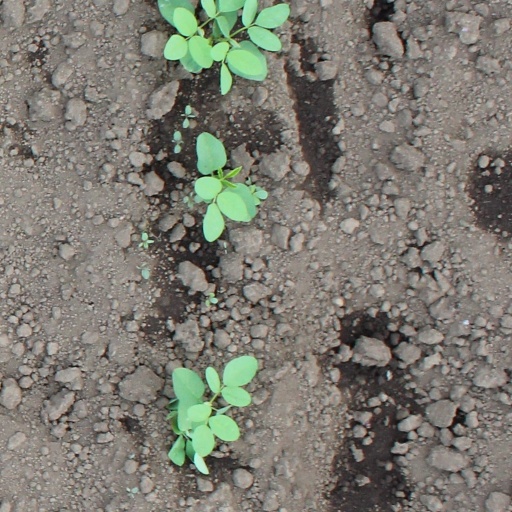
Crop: soybean